Adrian Krzyżanowski

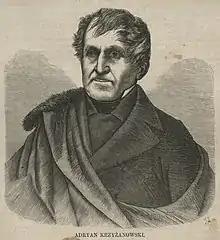

Adrian Krzyżanowski (born 8 September 1788 in Dębowo - died 21 August 1852 in Warsaw) was a Polish mathematician and translator of German literature.